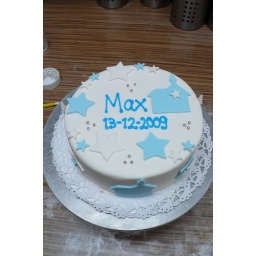
cute cake for a little boy finished by my co-worker who is also called Zoe.